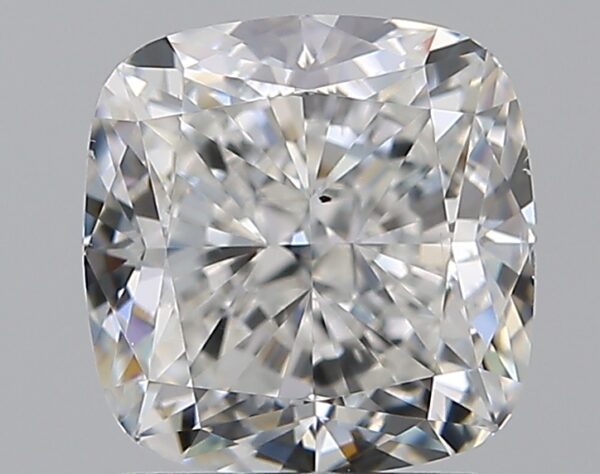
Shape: cushion
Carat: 2
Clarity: VS2
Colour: G
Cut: EX
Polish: EX
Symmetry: EX
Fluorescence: N
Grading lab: GIA
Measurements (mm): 6.97 x 6.81 x 4.71